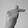
ASL letter: T